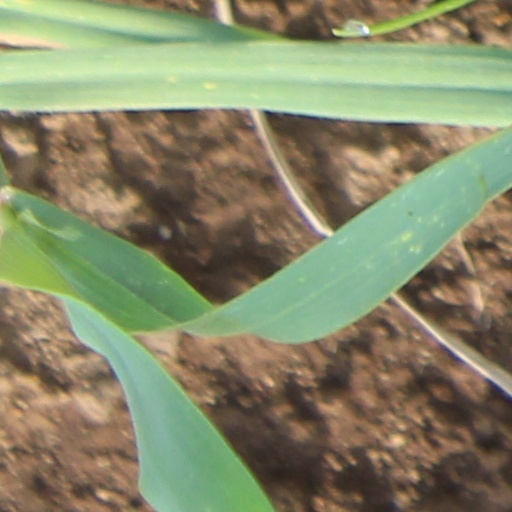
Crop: wheat